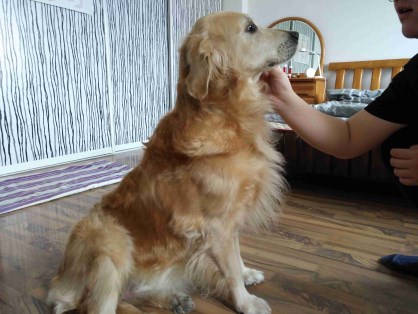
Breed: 5355-n000126-golden_retriever